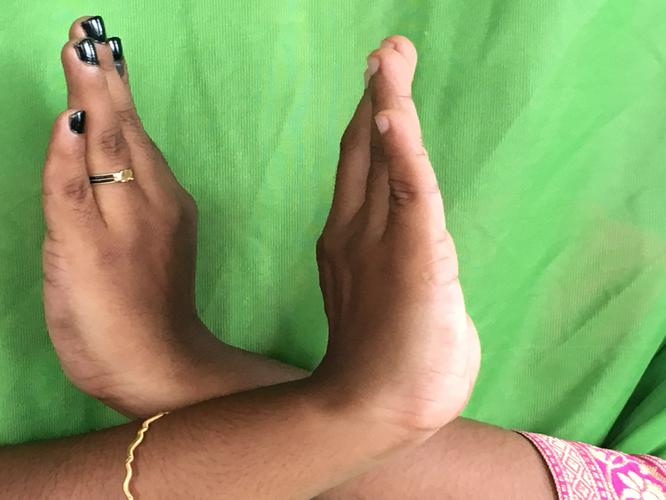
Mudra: Swastikam
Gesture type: double_hand